Bob Menendez

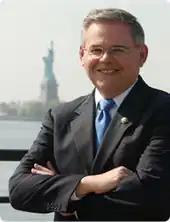
Official portrait, 2013

When incumbent U.S. Senator Bill Bradley decided to retire in August 1995, Menendez made known his intention to run in the 1996 election for the seat, but eventually dropped out of the race and endorsed Robert Torricelli, the Democrat representing New Jersey's 9th congressional district. Similarly, in 1999, when the state's other U.S. Senator, Frank Lautenberg, announced his planned retirement, Menendez again decided not to run, with the Democratic nomination for the 2000 race going to Goldman Sachs CEO Jon Corzine, who won the general election.